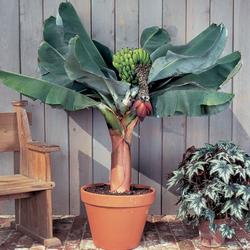
Label: Banana